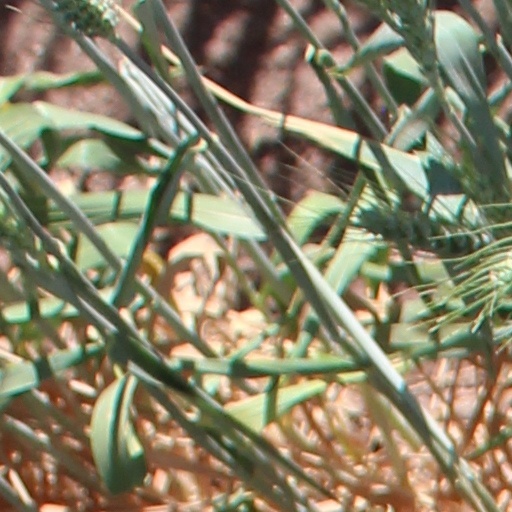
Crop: wheat